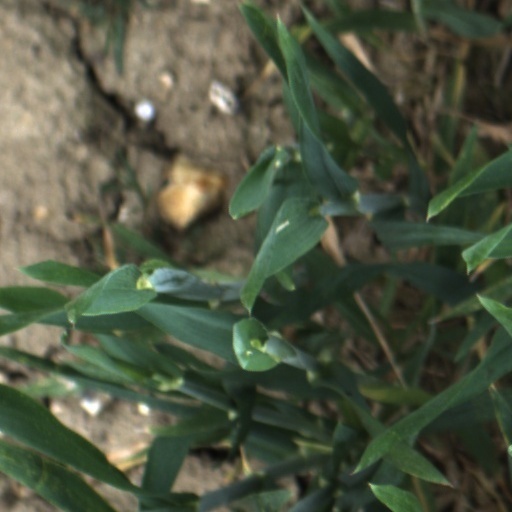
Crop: wheat